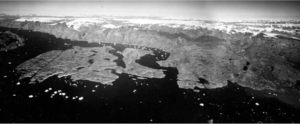
Geodætisk Institut / Arbejdsområder / Grønland
Skråfoto af samme område som ovenfor, set mod VNV (Geodætisk Institut, rute 650).
Skråfoto fra Grønland, set mod VNV. Geodætisk Institut rute 650, billede nr. 2973 og 2975. Milne Land med Danmarks Ø i forgrunden
Geodætisk Institut var en dansk statslig kartografisk virksomhed, som i årene 1928-1988 varetog geodætisk opmåling og fremstilling af topografiske kort.